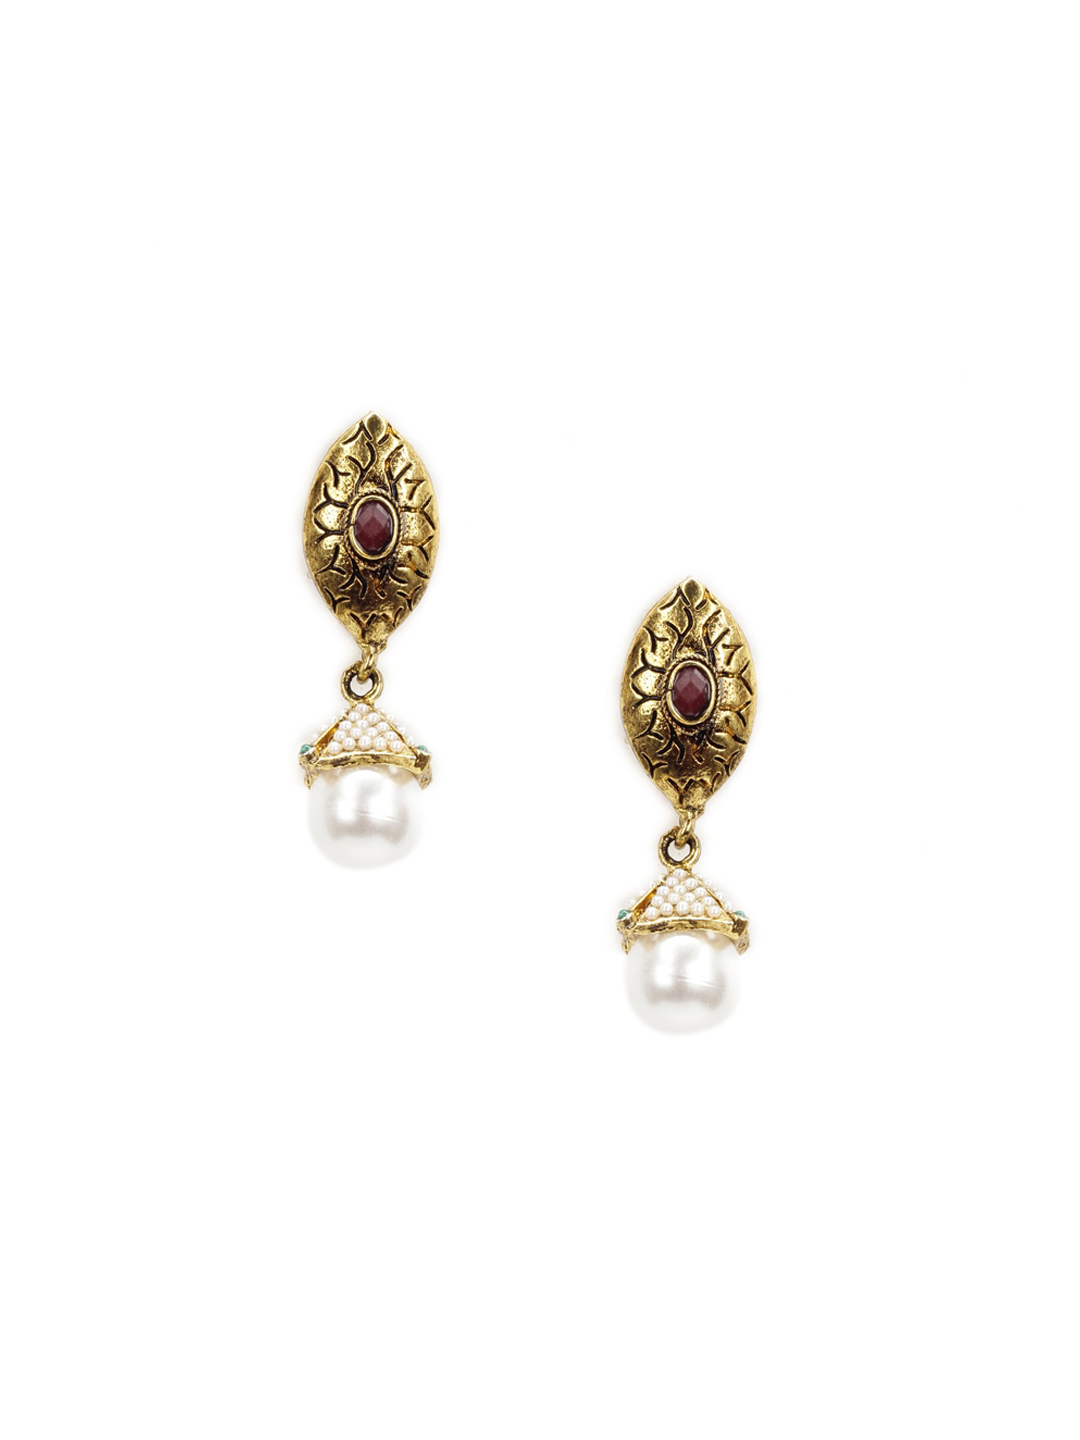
Royal Diadem Golden Earrings
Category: Accessories / Jewellery / Earrings
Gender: Women
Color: Gold
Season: Summer 2012
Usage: Casual